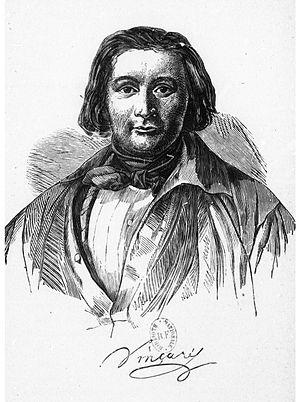
Portrait de Louis Edmé Jean Baptiste Vinçard, dit Jules Vinçard ou Vinçard ainé. Né le 30
Louis Edme Jean Baptiste Vinçard, dit Vinçard aîné ou Jules Vinçard, né le 12 thermidor an IV à Paris, section de la Cité, mort le 12 novembre 1882 à Saint-Maur-des-Fossés, est un artisan fabricant de mesures linéaires, chansonnier, goguettier, adepte et propagandiste du Saint-simonisme. Il fut animateur du journal La Ruche populaire. Il a vécu à Saint-Maur-des-Fossés.
La goguette est une ancienne pratique sociale festive en France et en Belgique consistant à se réunir en petit groupe amical plutôt masculin de moins de vingt personnes pour passer ensemble un bon moment et chanter. Puis cette pratique devient la base de sociétés festives et carnavalesques constituées.